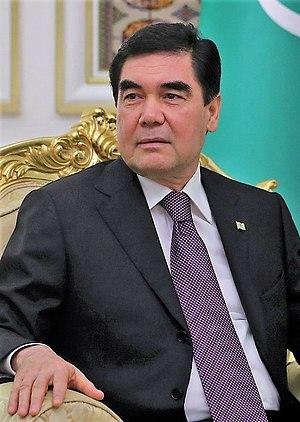
Gurbanguly Mälikgulyýewiç Berdimuhamedow, né le 29 juin 1957 à Babarab, est un homme d'État turkmène, président de la République depuis 2006. Il prend officiellement le surnom d'« Arkadag » et instaure un culte de la personnalité.